Château de Sourches

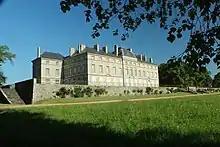
Château de Sourches, April 2017

In 1756, Louis II of Bouchet de Sourches (1711–1788), Marquis de Sourches, Comte de Montsoreau, Grand Prévôt de France, Prévôt de l'hôtel du Roi, worked with architect Gabriel de Lestrade, to construct a new château at Saint-Symphorien, built on the site of an older château which had likely been occupied since Roman Gaul times. Lestrade was a collaborator of the King's architect, Ange-Jacques Gabriel, who had already worked for the Bouchet de Sourches family at the Château du Jonchet in Romilly-sur-Aigre in Eure-et-Loir (later owned by Comte Hubert de Givenchy). Construction of the neoclassical-style château was overseen by Jean-François Pradrel, a prominent architect from Le Mans. As Pradrel was the only one mentioned in the 1761 estimate, so he is sometimes incorrectly referred to as the designer.